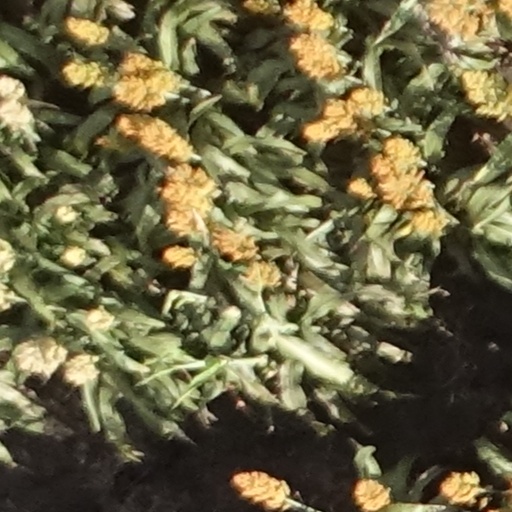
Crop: sorghum